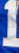
Number: 1